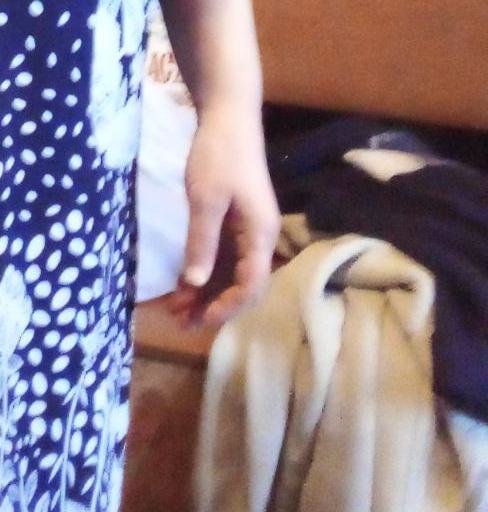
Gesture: no_gesture